Question: Please indicate a possible affordance area of toothbrush that can be used for brushing
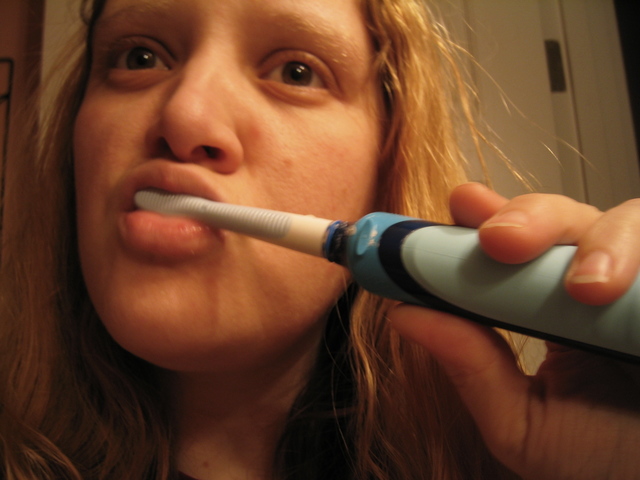
Answer: [122.5, 184, 637.5, 356]